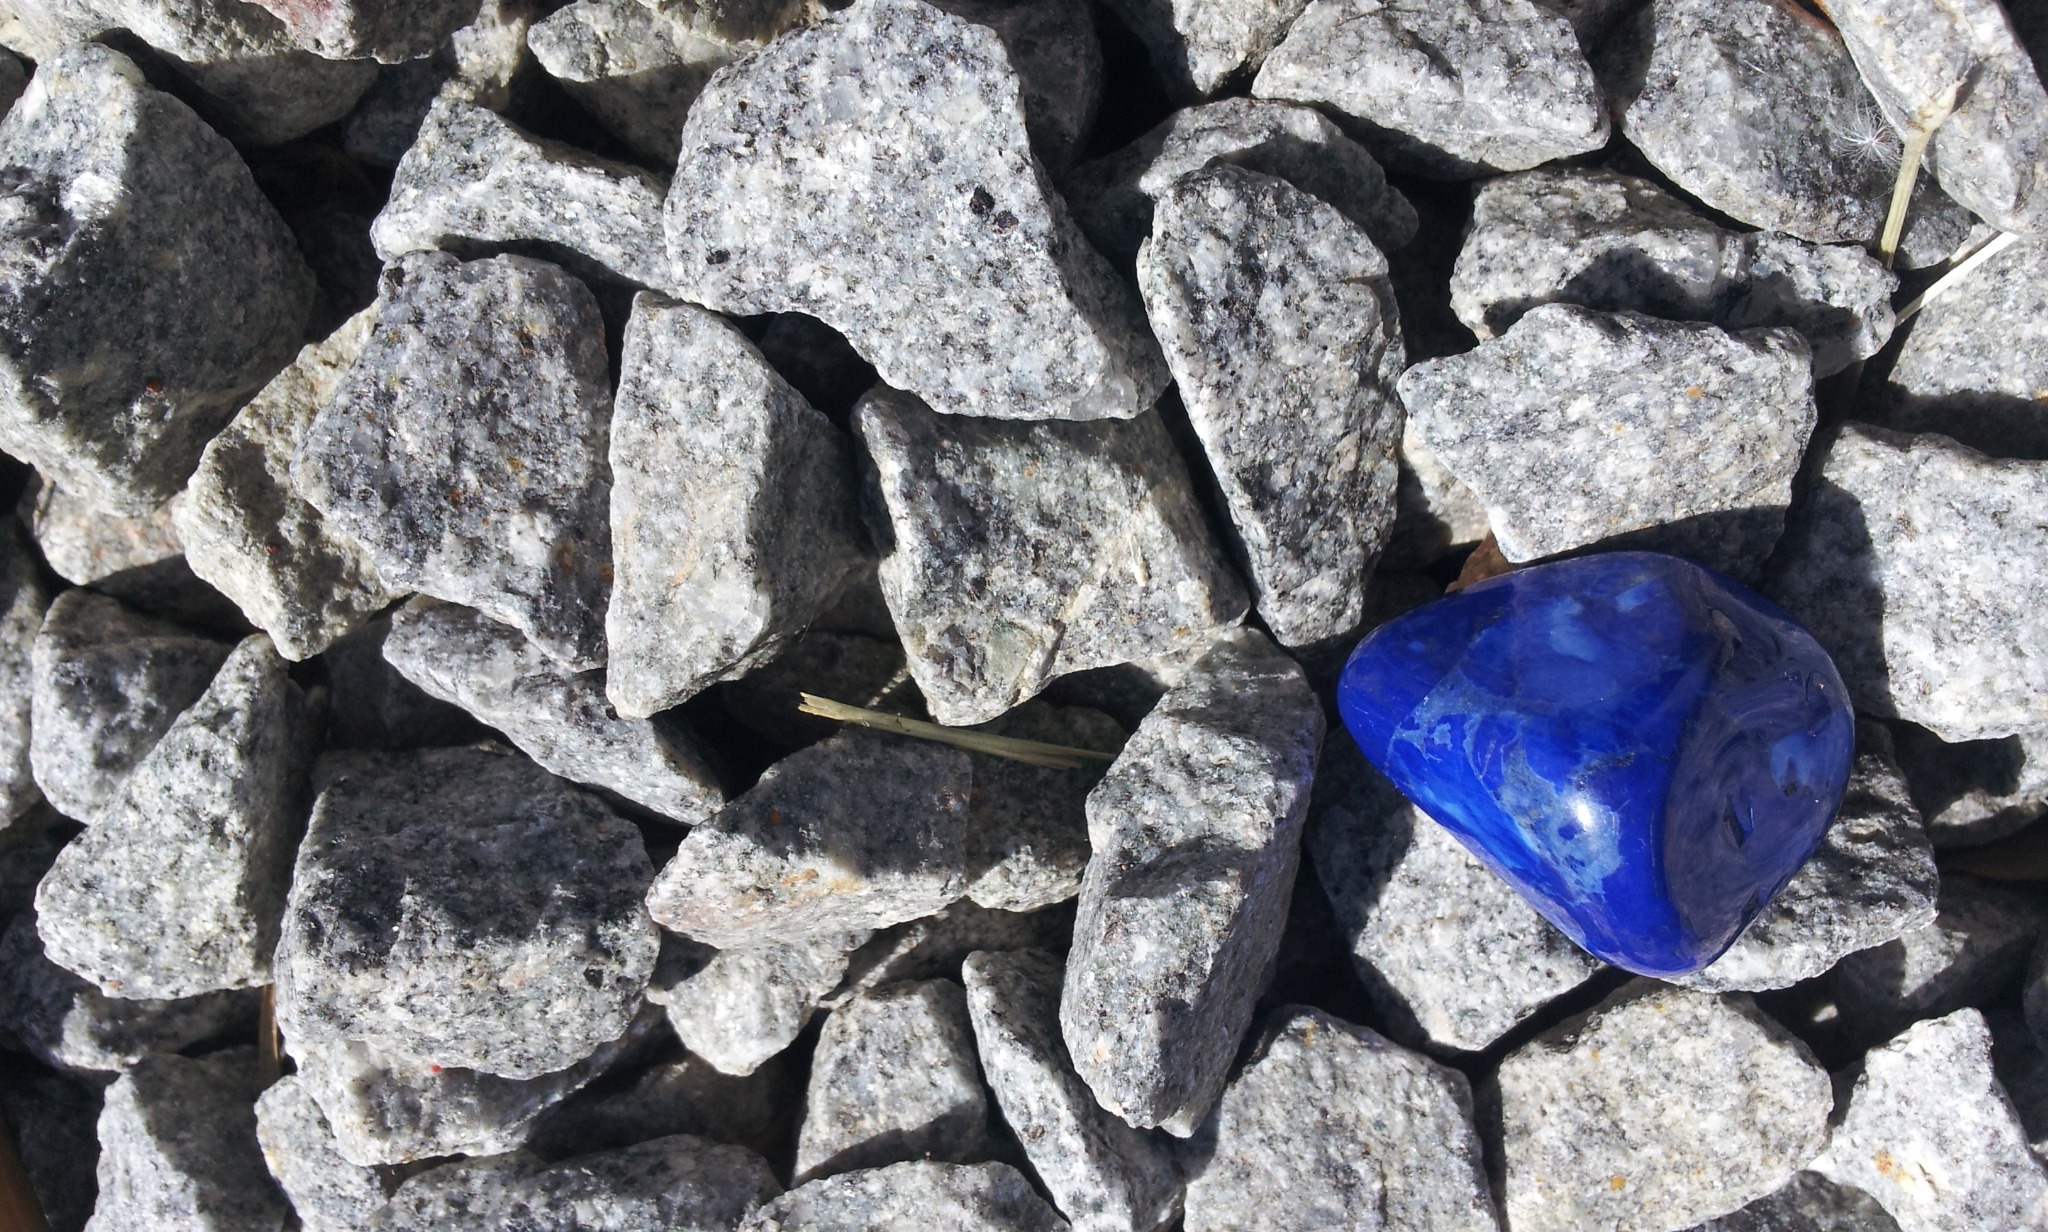
rock, stone, formation, soil, blue, stone wall, material, rubble, geology, gravel, lapis lazuli, precious, igneous rock, precious stones